Where's That Fire?

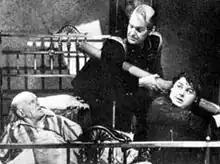

Where's That Fire? is a 1940 British comedy film, produced by Twentieth Century Fox, directed by Marcel Varnel and starring Will Hay, Moore Marriott and Graham Moffatt. It was the last film Will Hay made with his most famous comic foils, Moore Marriott and Graham Moffatt.